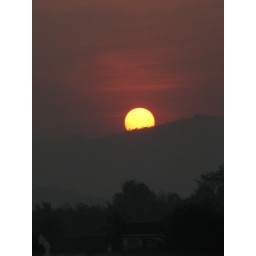
Sunset along the river at Houy-Sai in Northern Lao. There's water down below the tree-line (trust me).